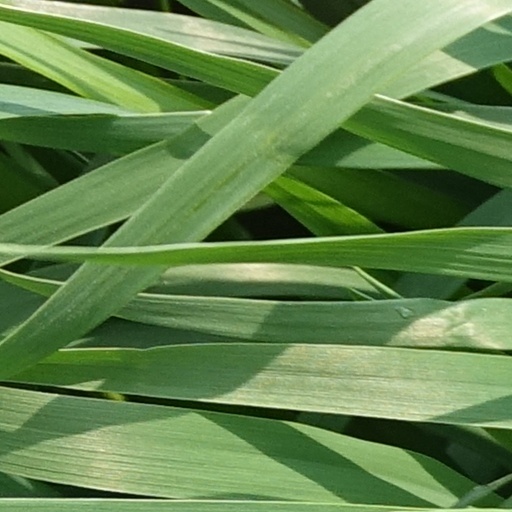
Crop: wheat